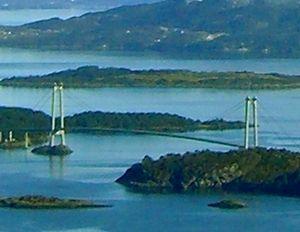
Cette liste de ponts de Norvège a pour vocation de présenter une liste de ponts remarquables de Norvège, tant par leurs caractéristiques dimensionnelles, que par leur intérêt architectural ou historique.
Otterøya est une île norvégienne du comté de Hordaland appartenant administrativement à Bømlo.
Nautøya est une île norvégienne du comté de Hordaland appartenant administrativement à Stord.